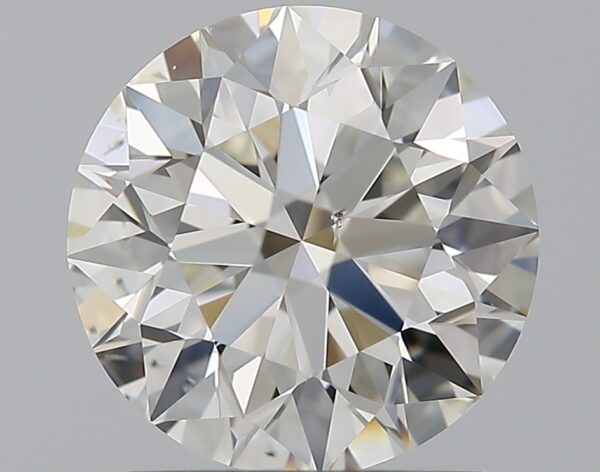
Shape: round
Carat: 1.51
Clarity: SI1
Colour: H
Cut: EX
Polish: EX
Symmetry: EX
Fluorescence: N
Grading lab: GIA
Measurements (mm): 7.3 x 7.33 x 4.58